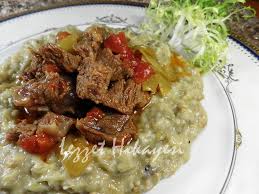
Yemek: hunkar_begendi